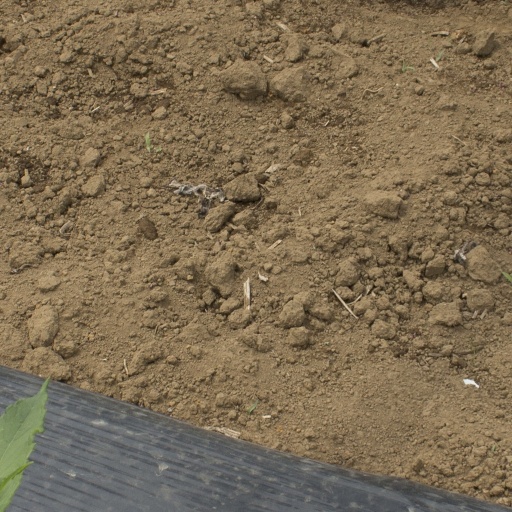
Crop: Jerusalem artichoke